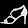
Label: Sandal